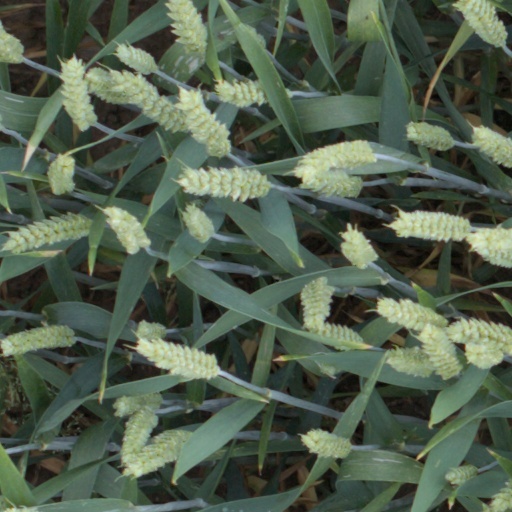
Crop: wheat